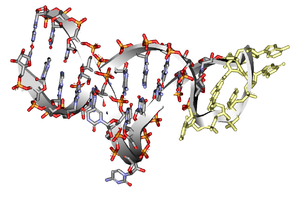
L'élément de réponse au fer ou IRE est un segment d'ARN, capable d'adopter une structure en tige-boucle spécifique. On trouve un ou plusieurs IRE sur les ARNm codant des protéines impliquées dans la régulation de la concentration intracellulaire de fer chez de nombreux eucaryotes : la ferritine, le récepteur de la transferrine TfR1, l'enzyme ALAS2, l'aconitase ACO2, l'enzyme CDC14A, la ferroportine ou encore le transporteur DMT1.